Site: saxony
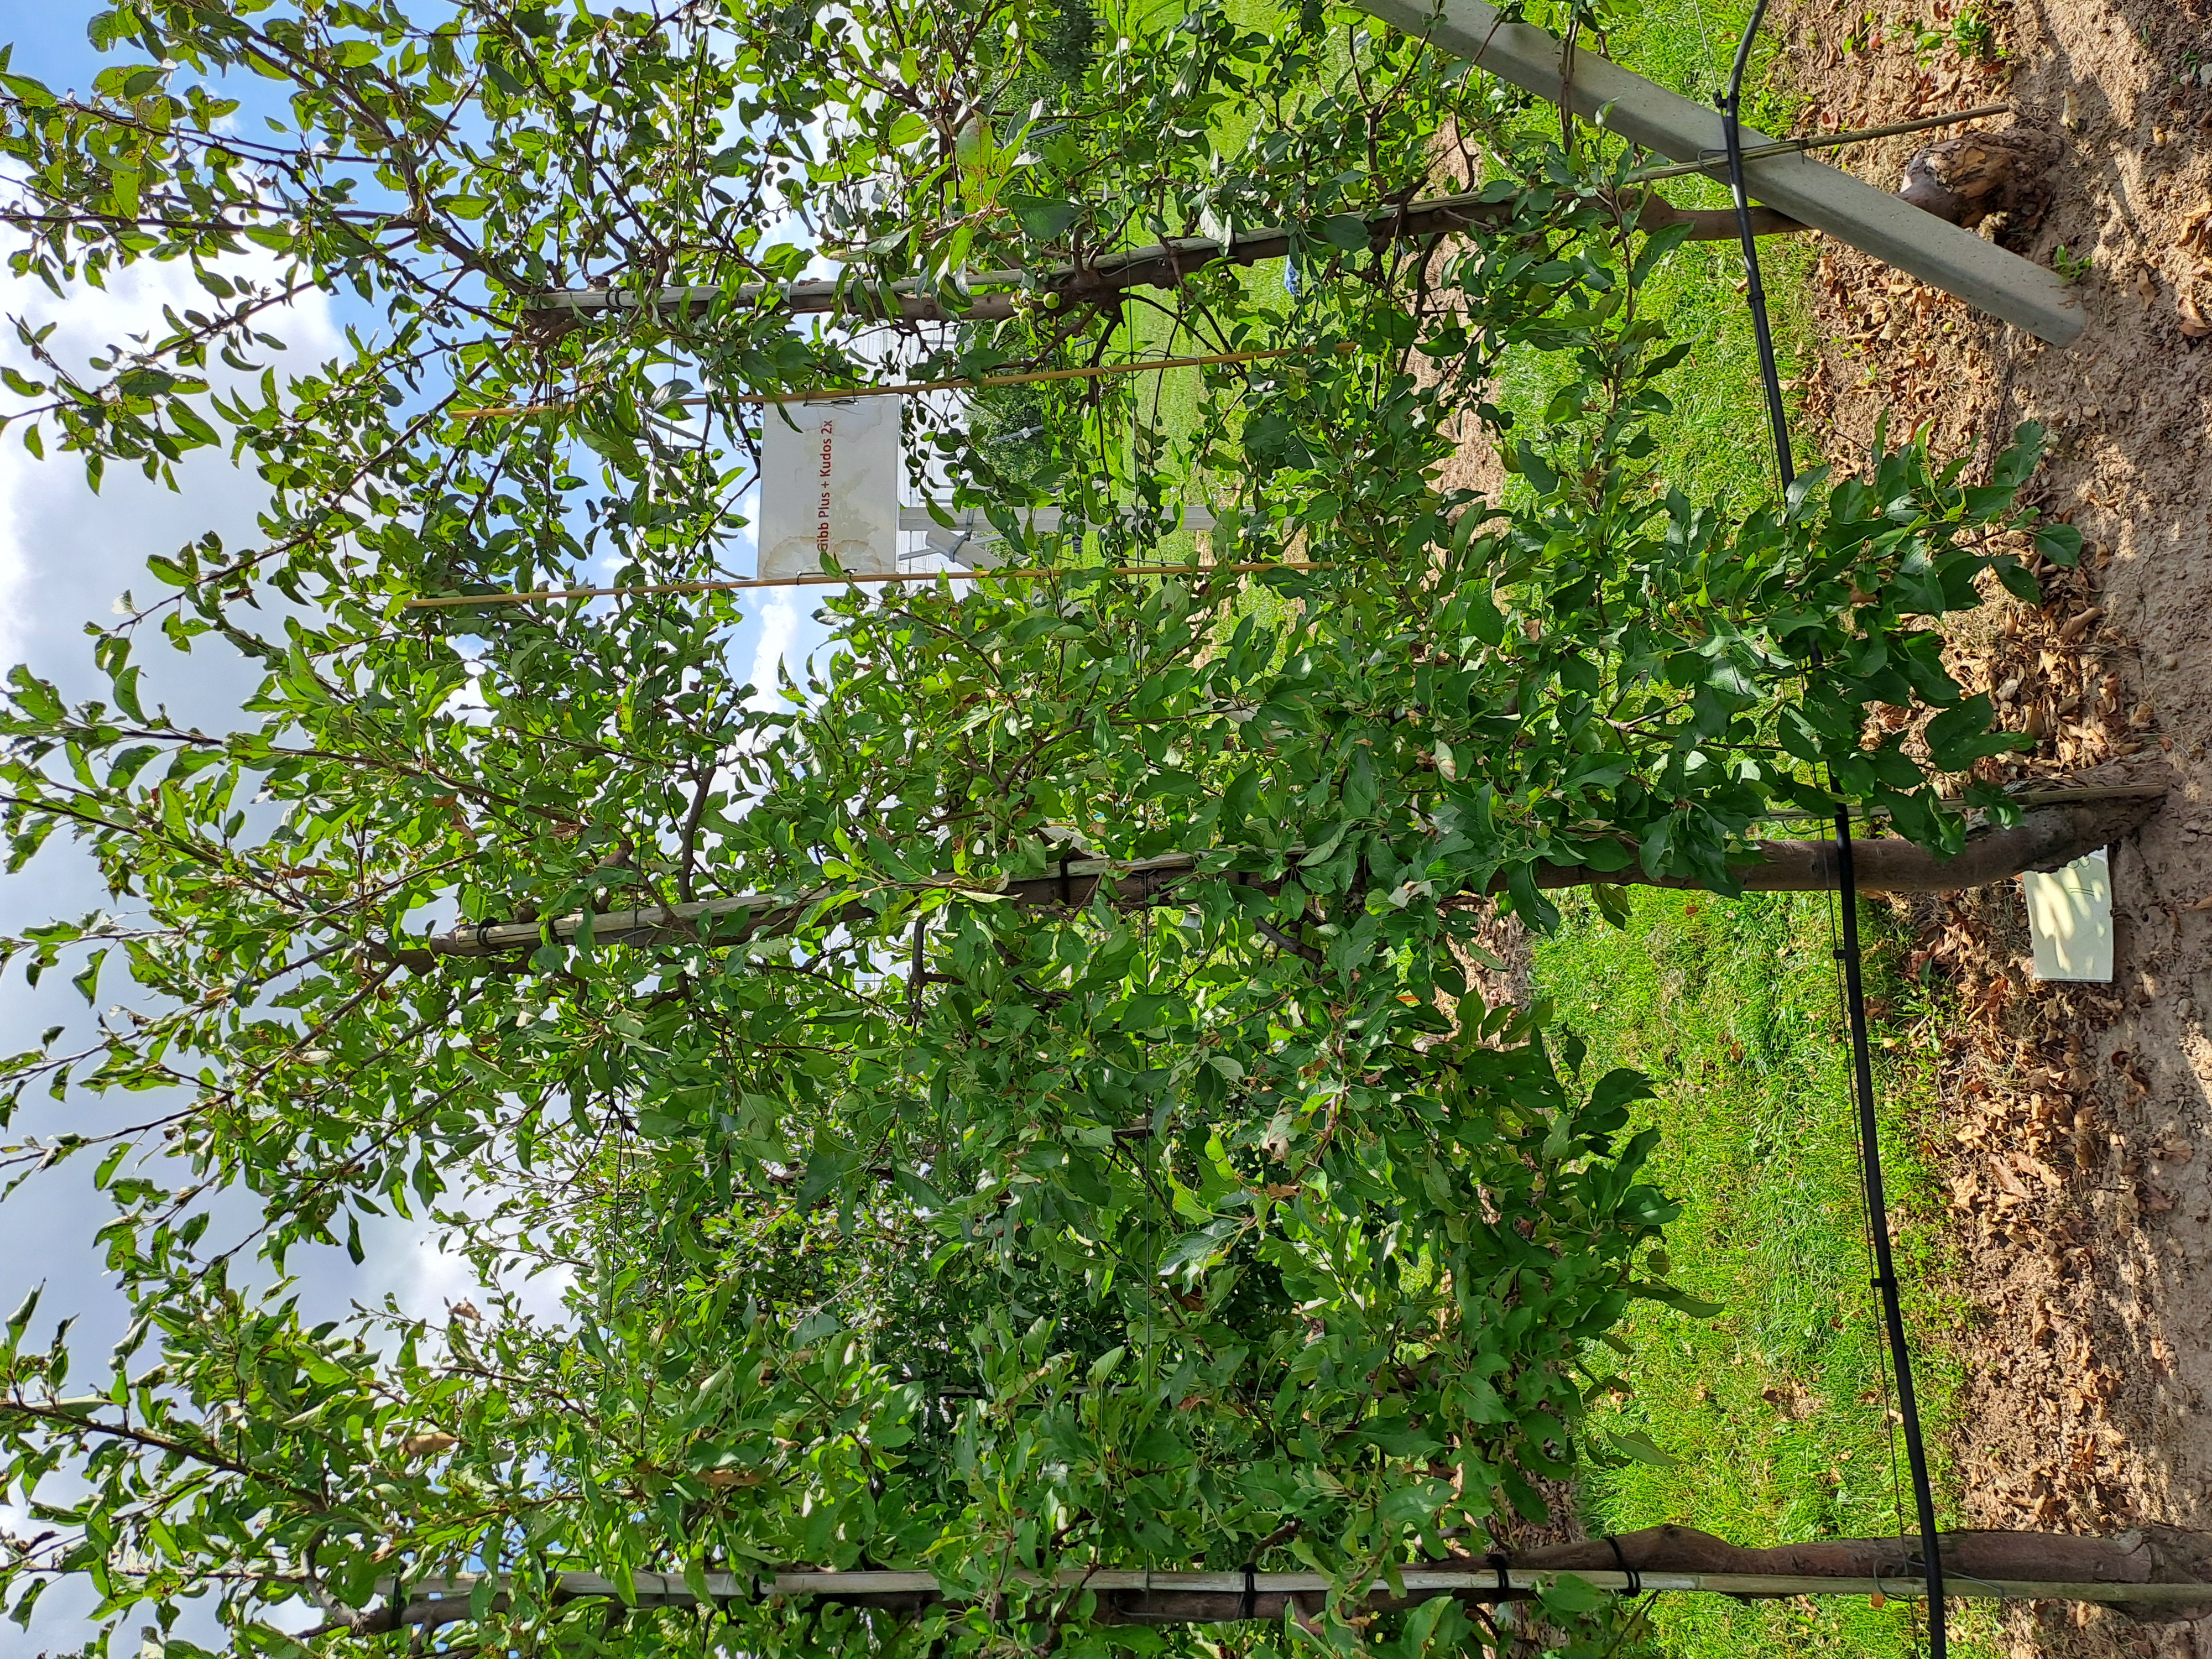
Growth stage (BBCH 85): Maturity of fruit and seed